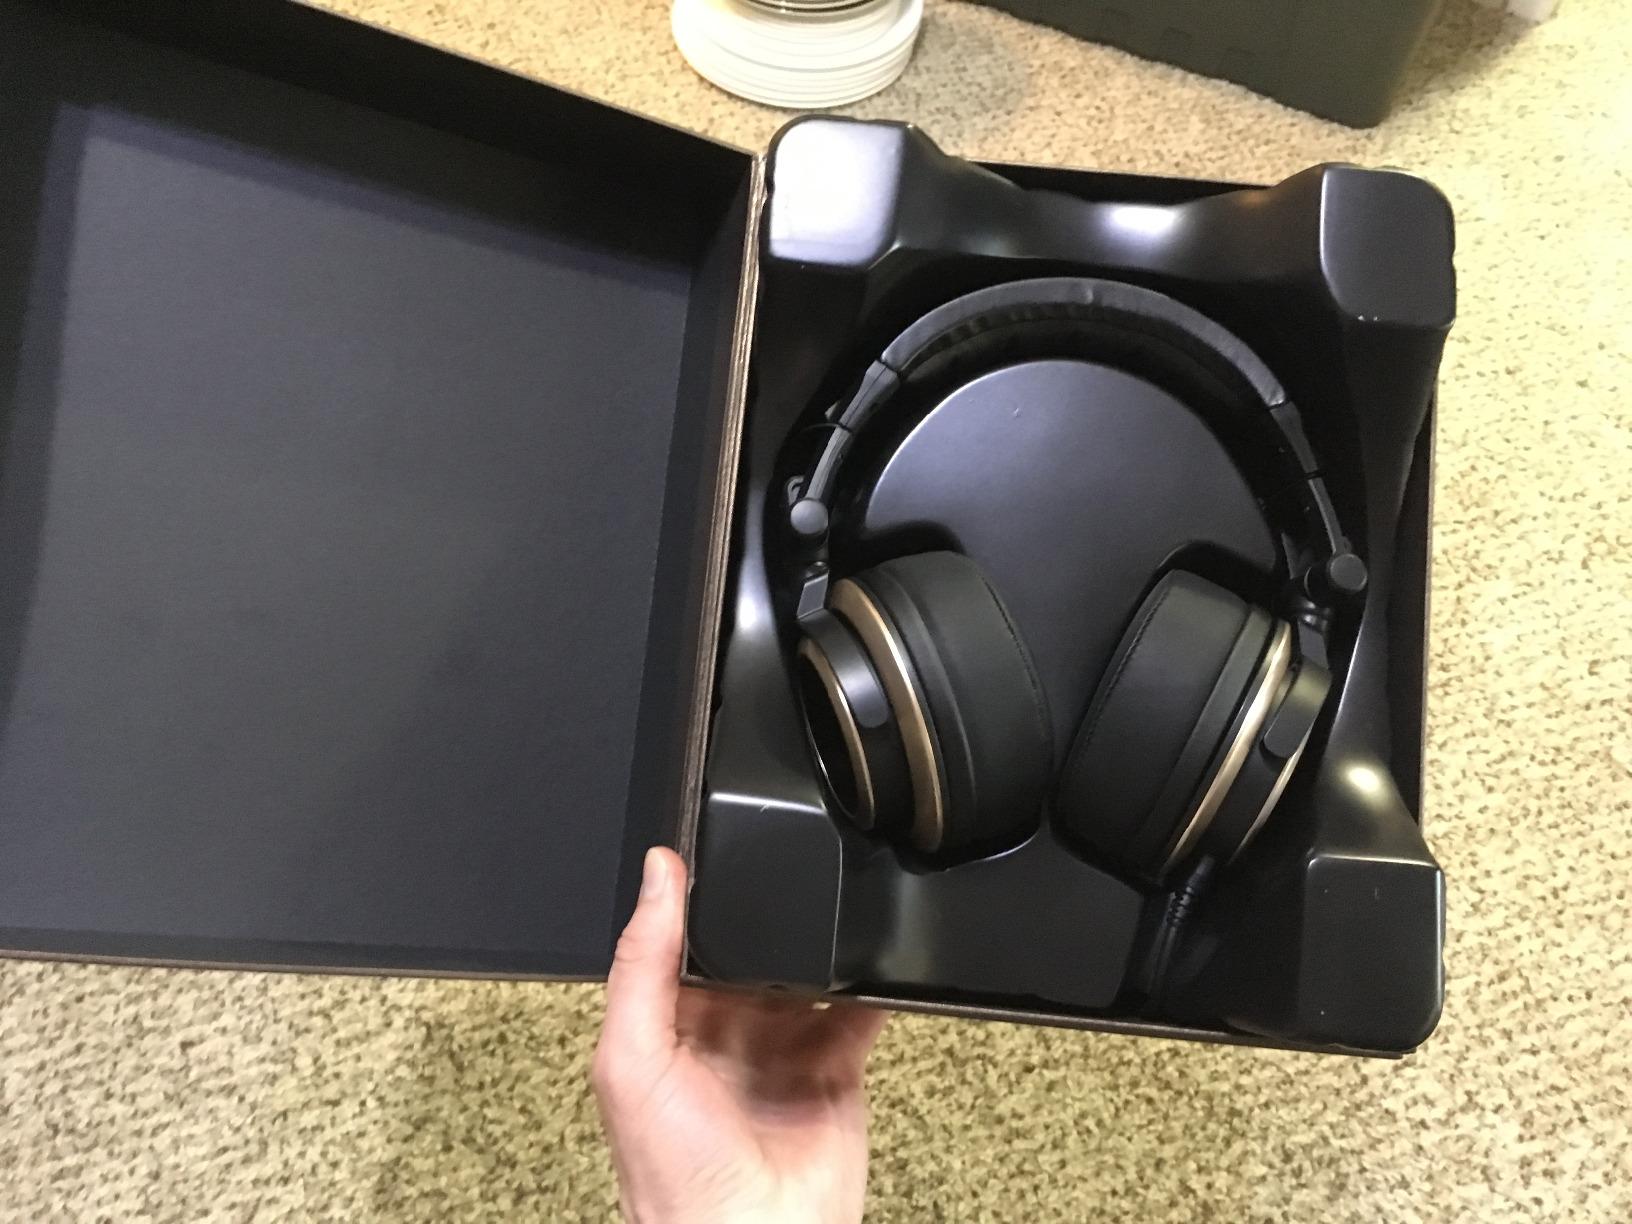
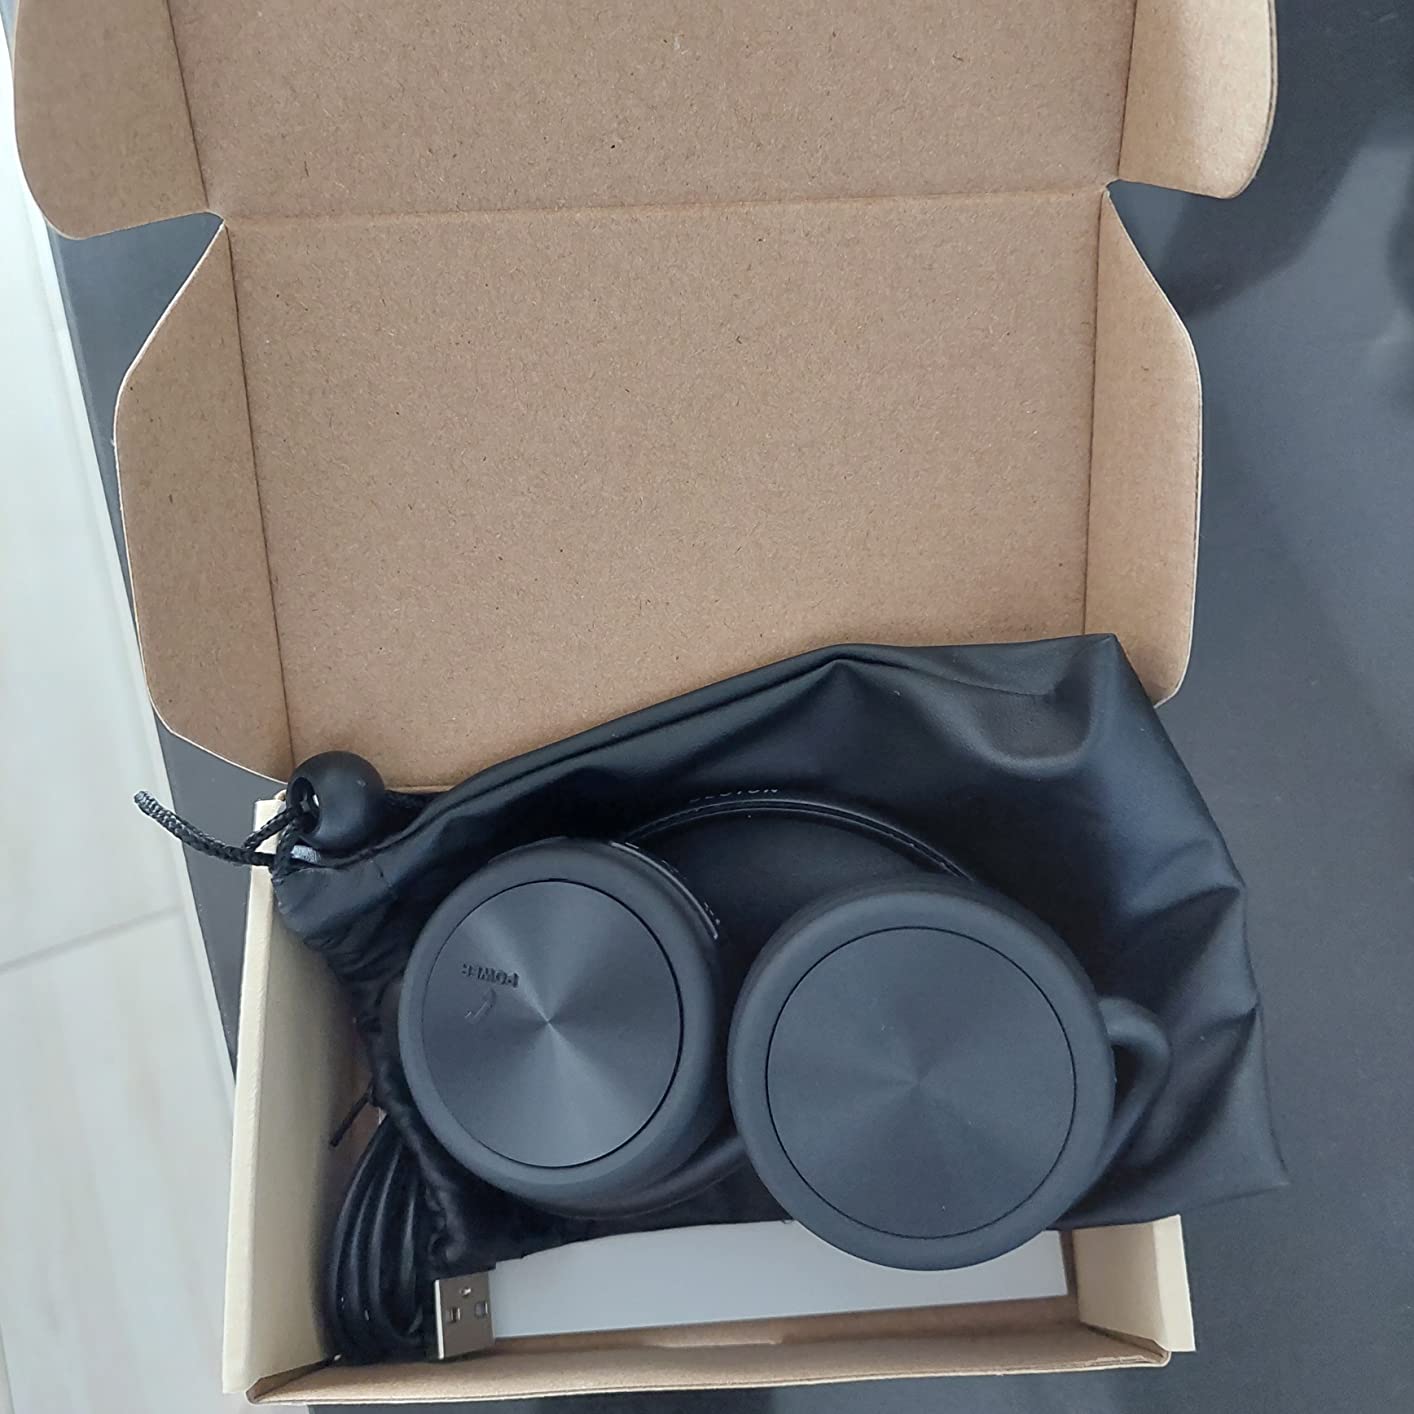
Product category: headphones
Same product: no